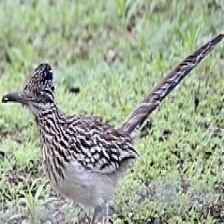
Species: ROADRUNNER
Scientific name: GEOCOCCYX